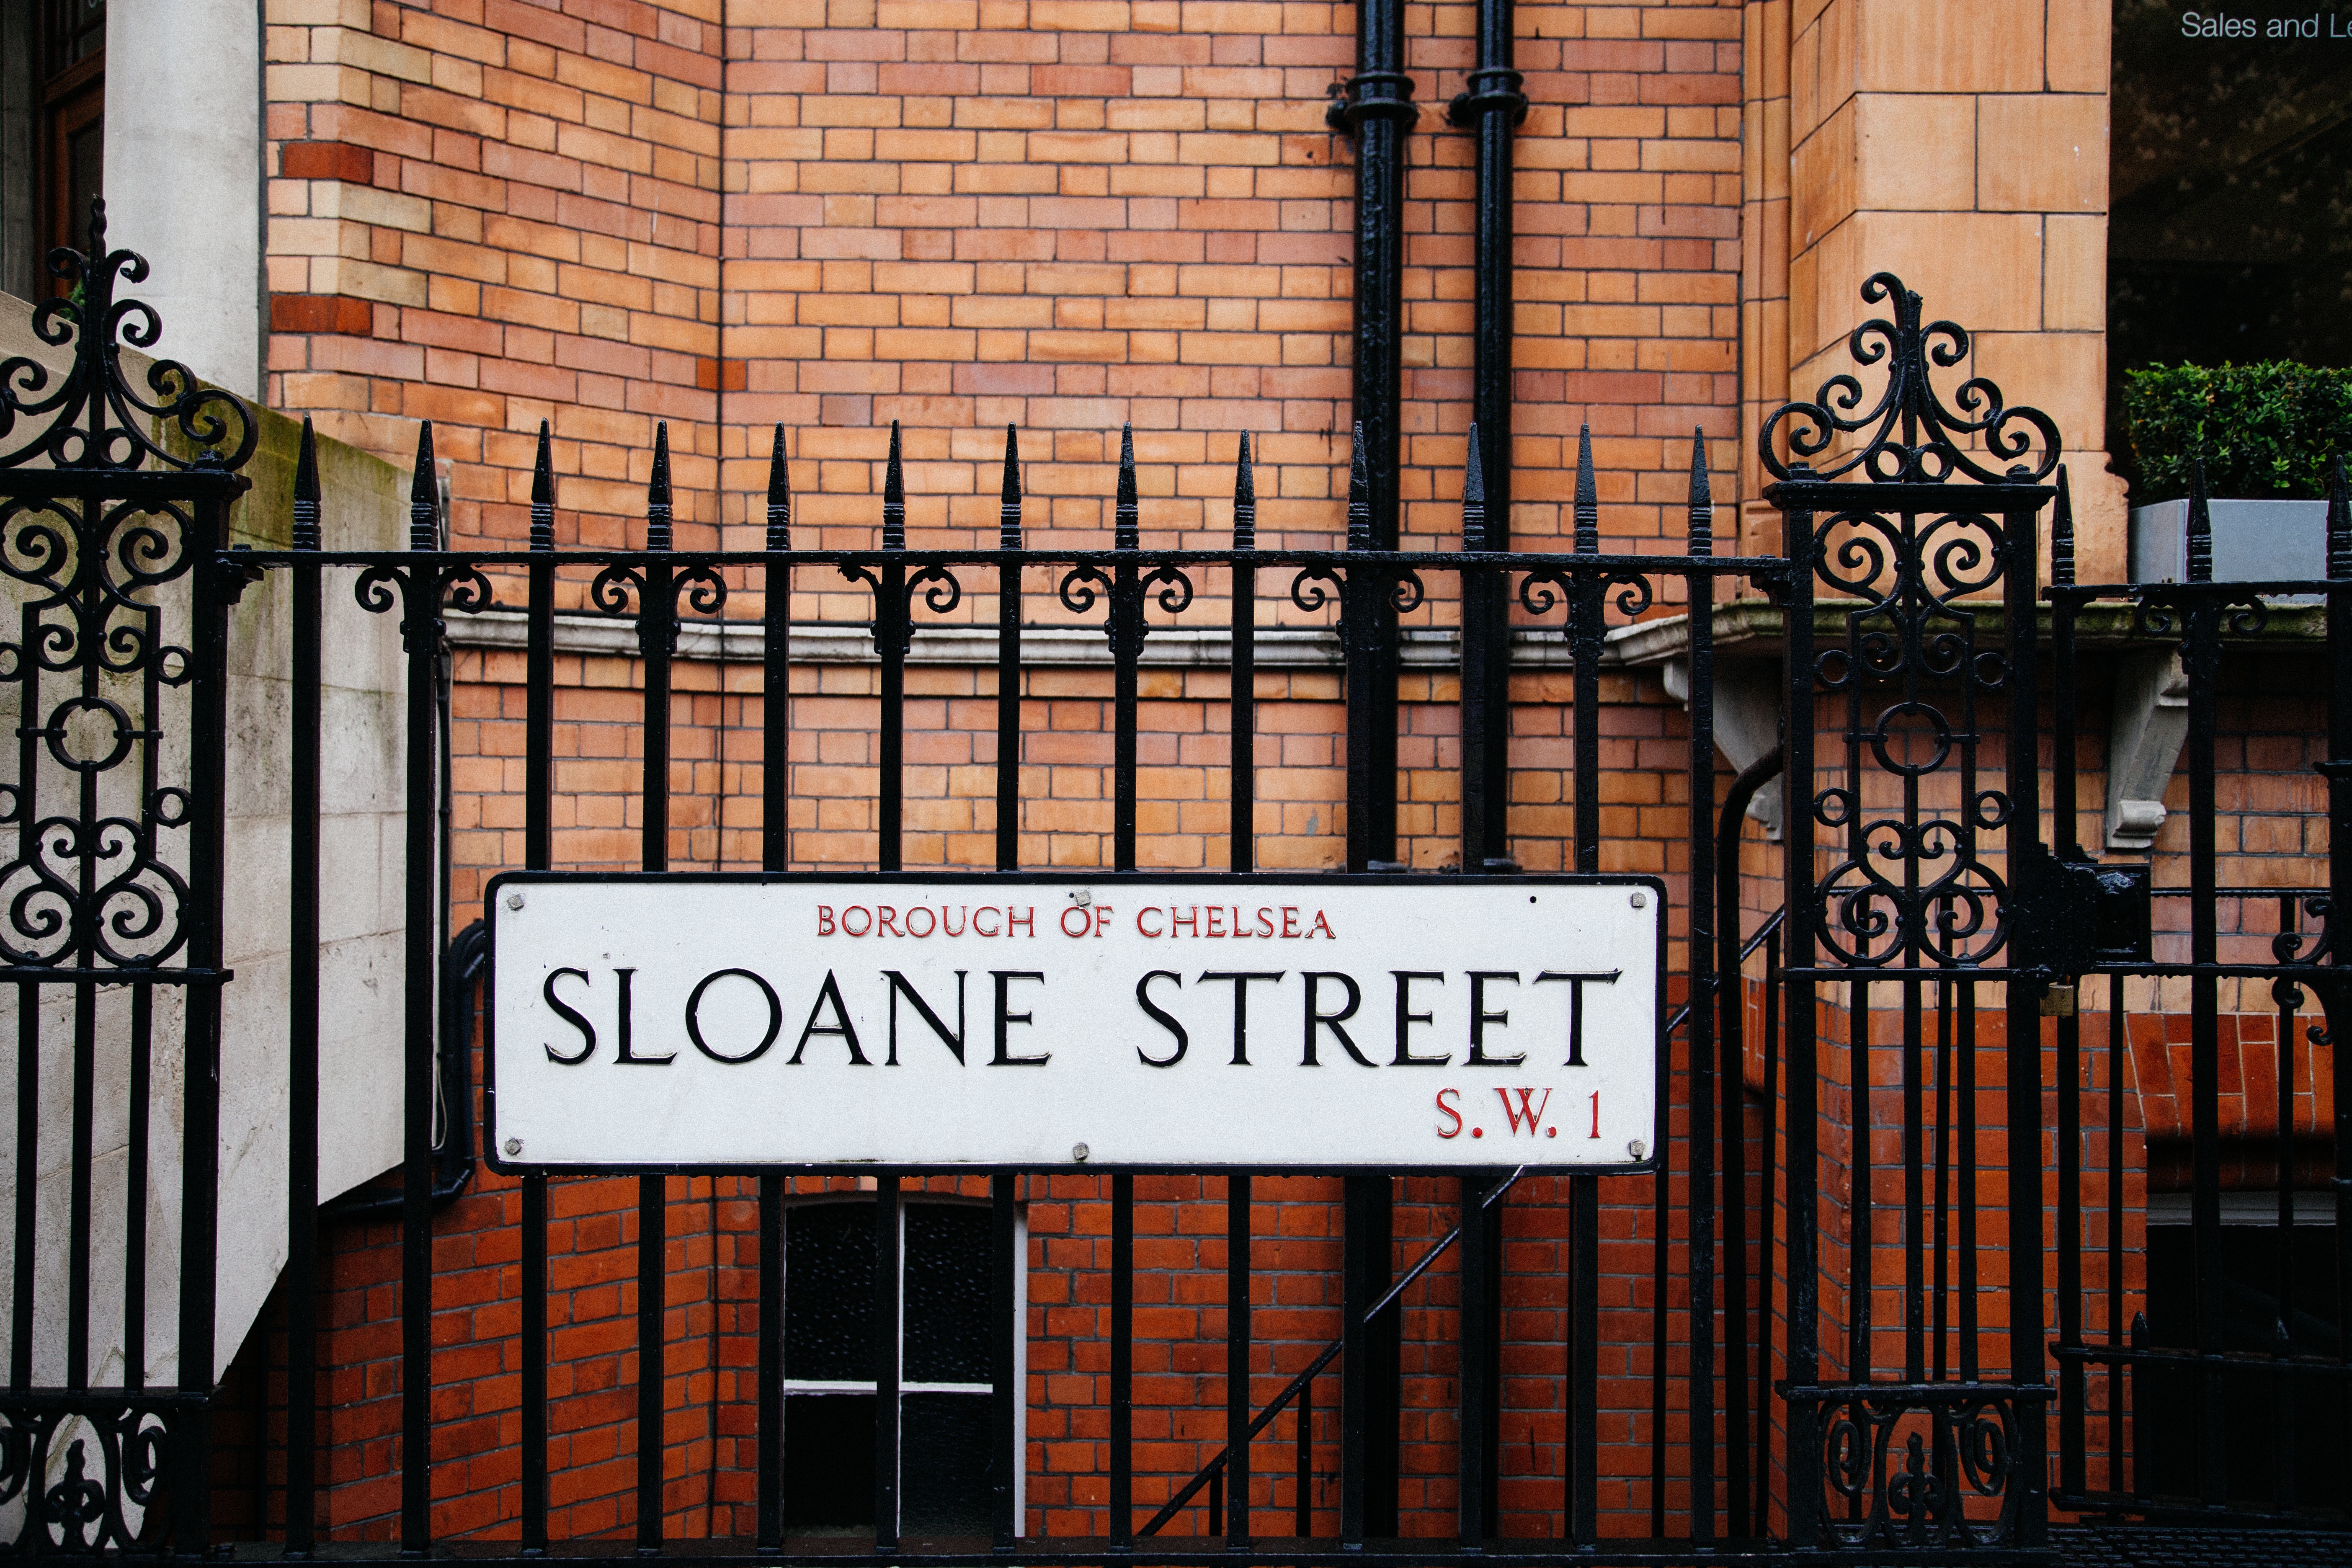
wood, road, street, window, wall, sign, facade, gate, signage, art, iron, urban area